Carnegie libraries in Wales

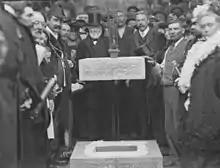
Andrew Carnegie laying the foundation stone of the Waterford Free Library in Ireland in 1903

Carnegie libraries were the inspiration of the Scottish-American steel magnate Andrew Carnegie. Born in Scotland in 1835, Carnegie emigrated to the United States of America in 1848 and amassed a huge fortune through his creation and direction of the Carnegie Steel Company. Selling out to US Steel in 1901, Carnegie set about dispersing some 90% of his personal fortune, estimated at $480m, following the philanthropic doctrine he had developed and publicised in his essay, The Gospel of Wealth. As part of this endeavour, between 1883 and 1929, Carnegie's foundation deployed some $40m to fund the construction of some 2,500 libraries worldwide.